Baldwin DRS-6-4-1500

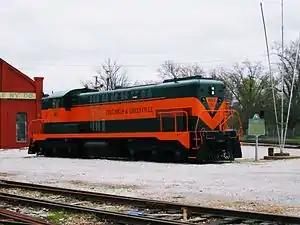
Columbus & Greenville Railway 601 on display in Columbus, Mississippi

The Baldwin DRS-6-4-1500 was a diesel-electric locomotive that was produced by Baldwin Locomotive Works between 1946 and 1952. DRS-6-4-1500, one of Baldwin’s heavy road-switchers, was rated at 1,500 horsepower and powered with a 608SC engine and rode on two three-axle trucks with an A1A-A1A wheel arrangement. As was the case with nearly all of Baldwin's diesel designs, Westinghouse supplied the company with all of the DRS-6-4-1500’s needed internal components such as traction motors, generators, and air equipment.